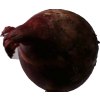
Label: red_onion